Christopher van Wyk

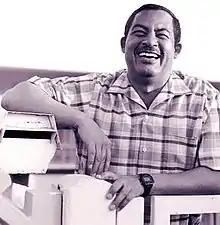

Christopher van Wyk (19 July 1957 – 3 October 2014) was a South African children’s book author, novelist and poet. Van Wyk is famous for his poem "In Detention" on the suspicious deaths that befell South African political prisoners during Apartheid. He was also an editor at Ravan Press.